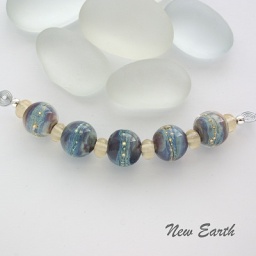
A set of five 14mm round beads in encased terranova glass with fine silver. Straw yellow spacers